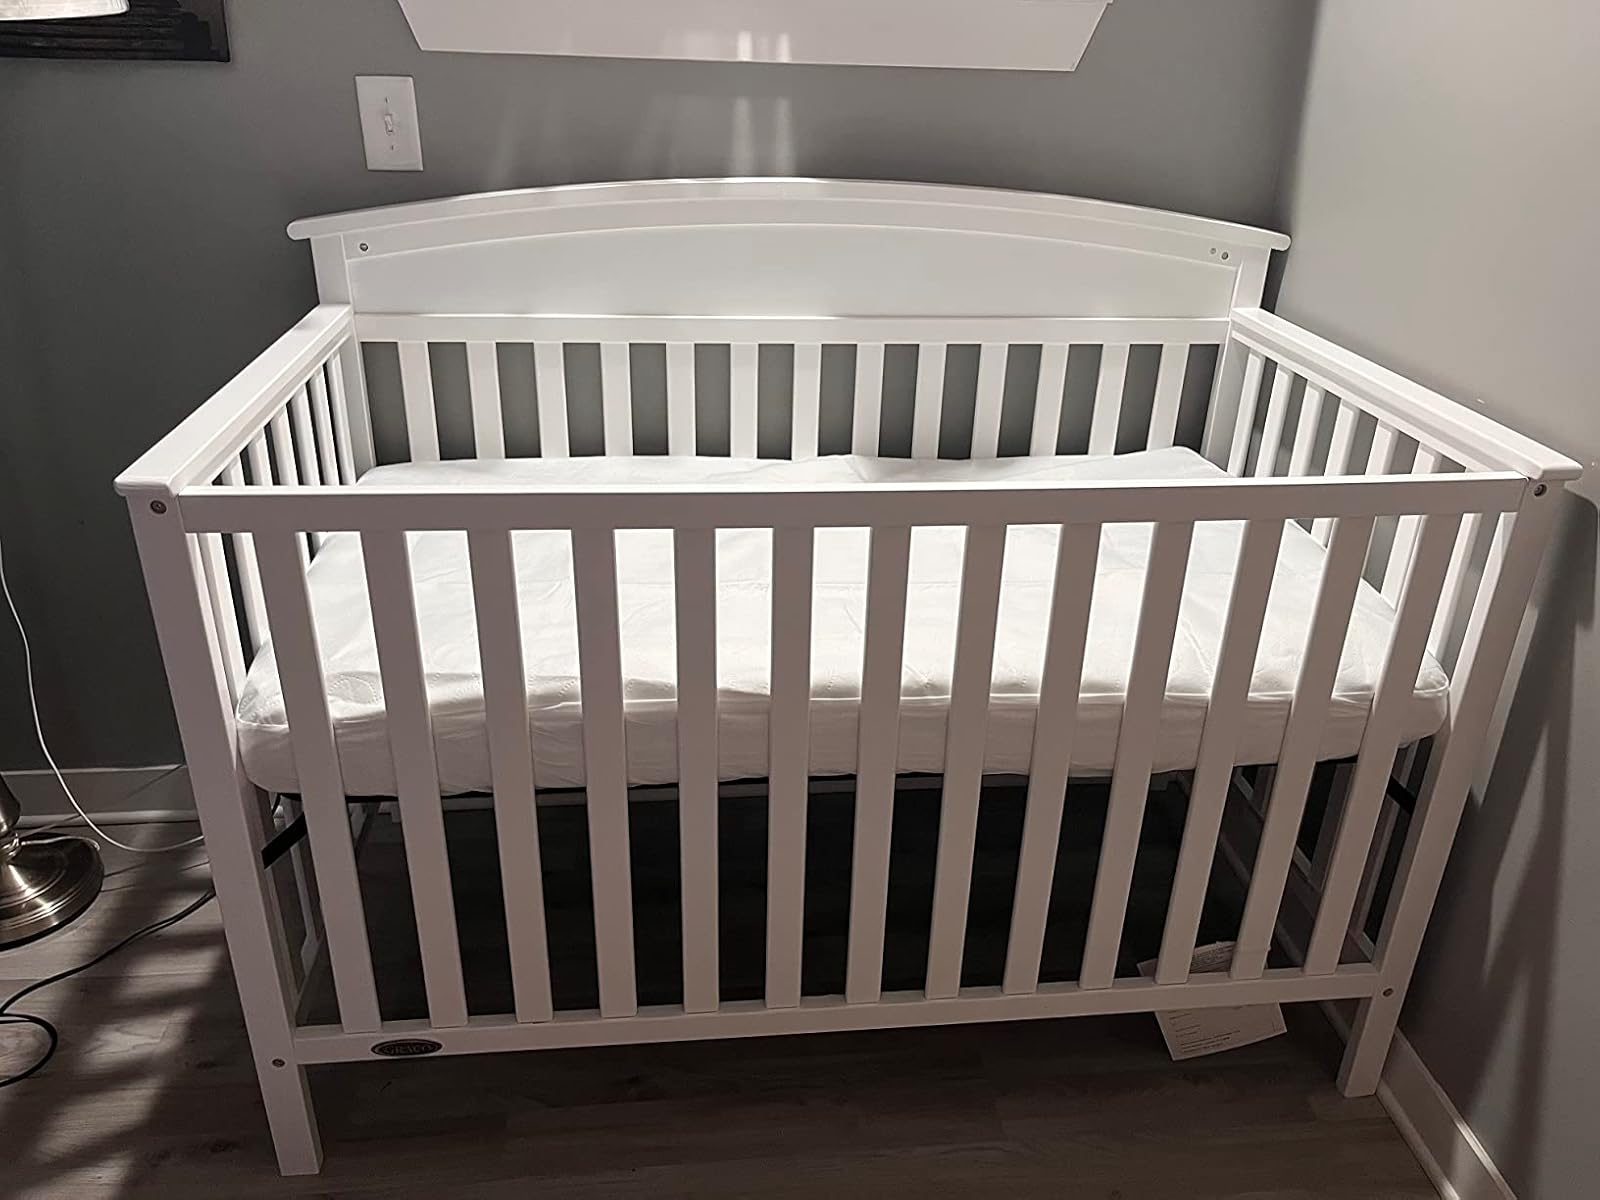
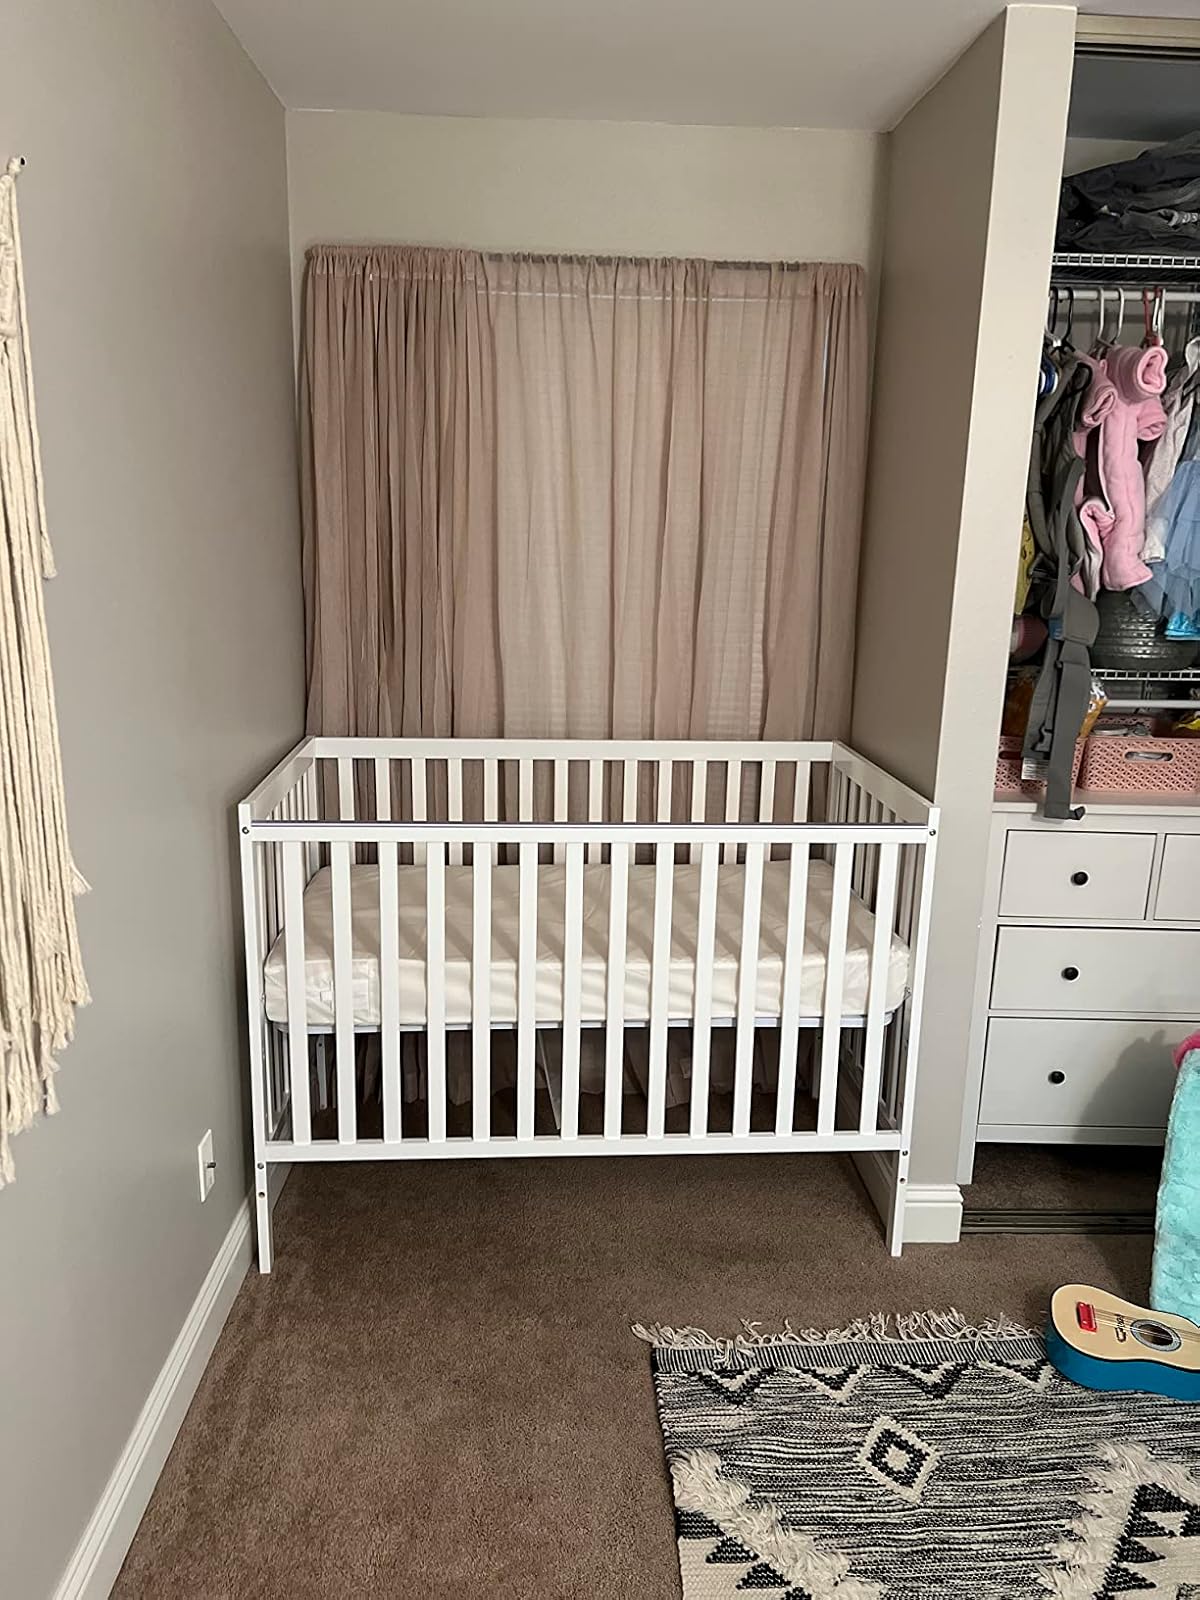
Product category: products_crib
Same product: no